San Nicola, Atri

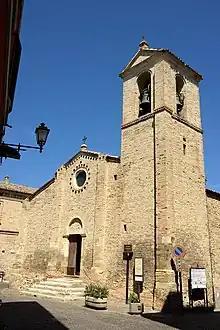
San Nicola Façade

First founded in the 11th century and rebuilt in 1256, St Nicola’s Church was rebuilt over the centuries.